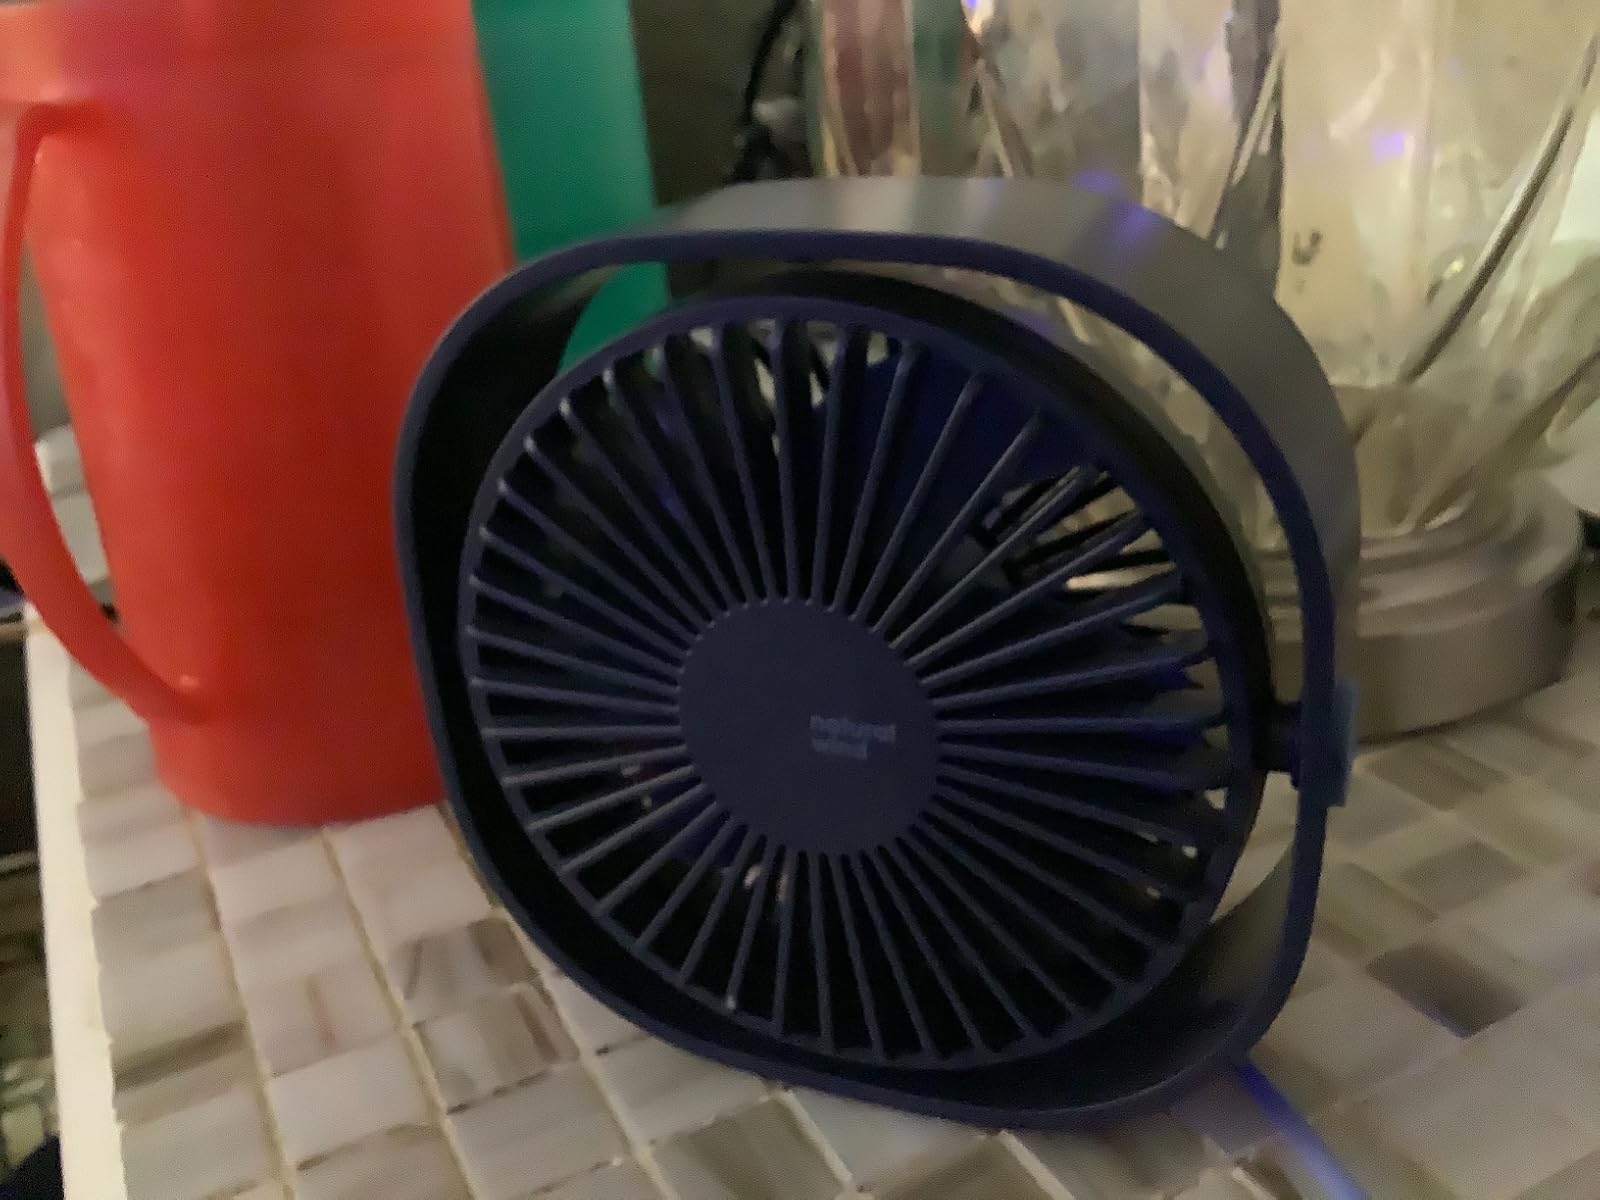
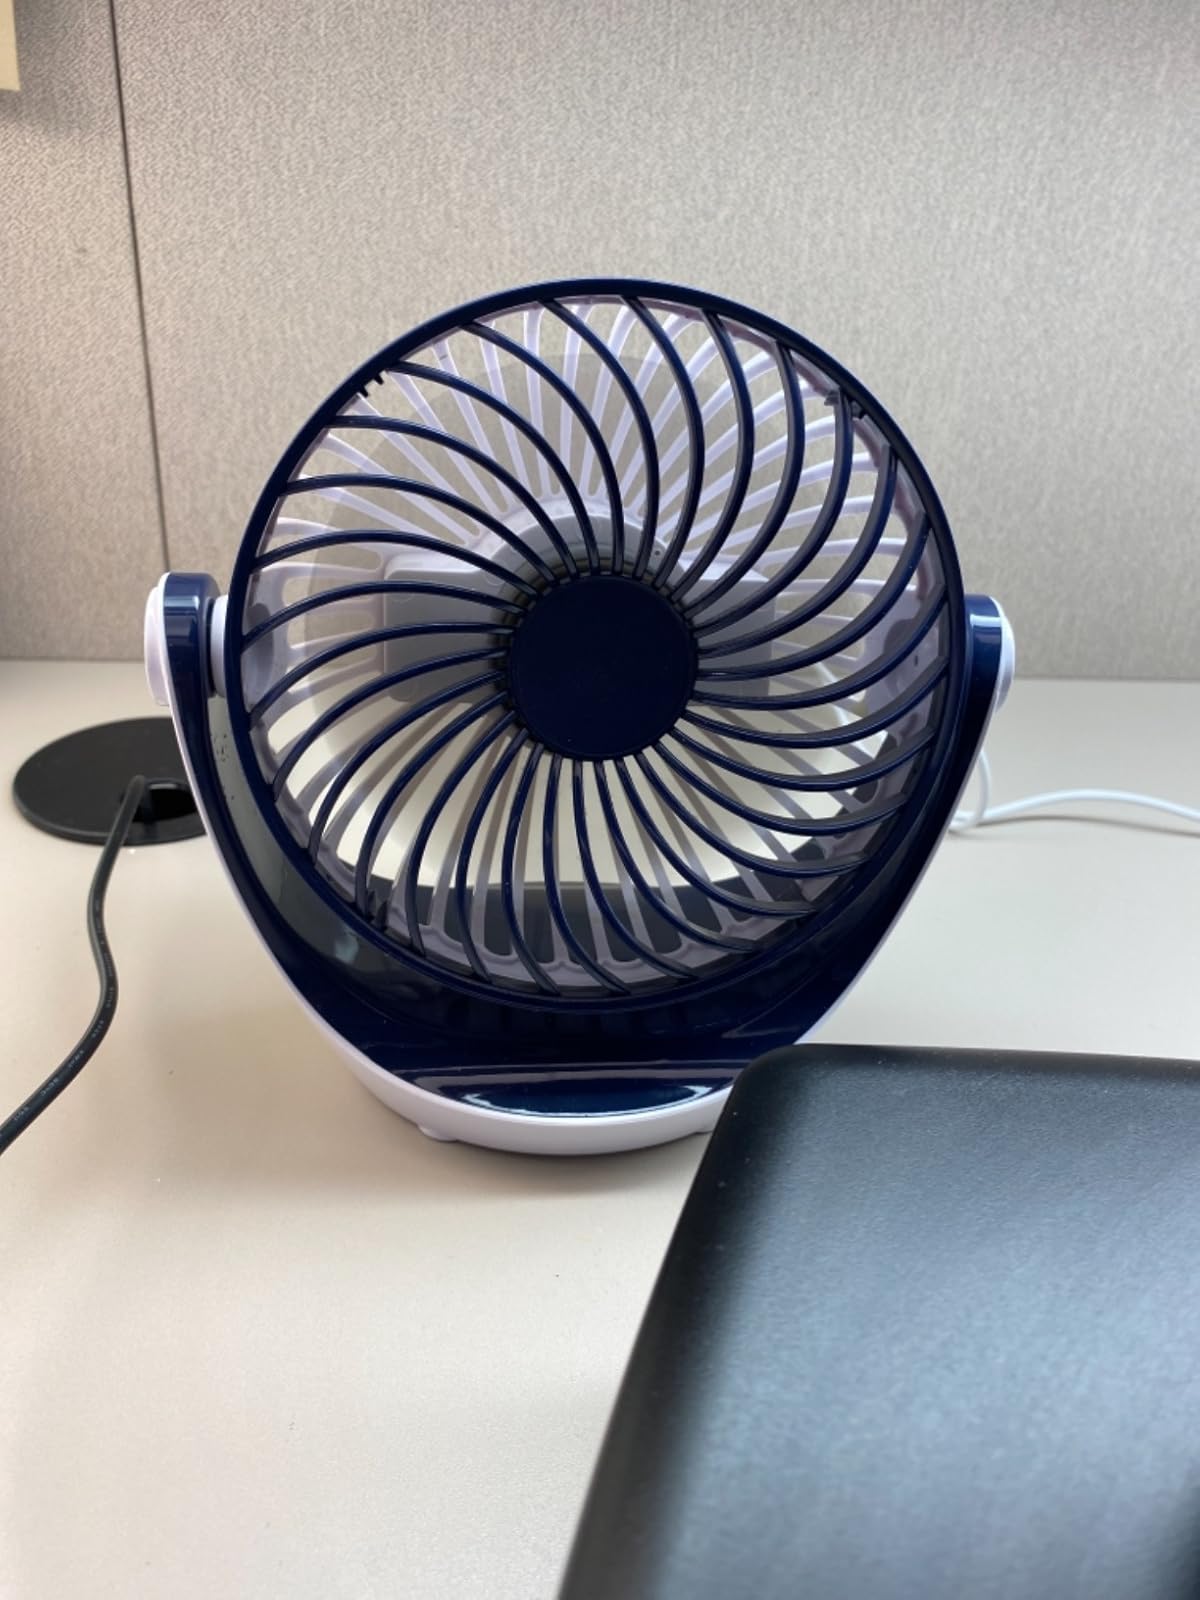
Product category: fan
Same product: no